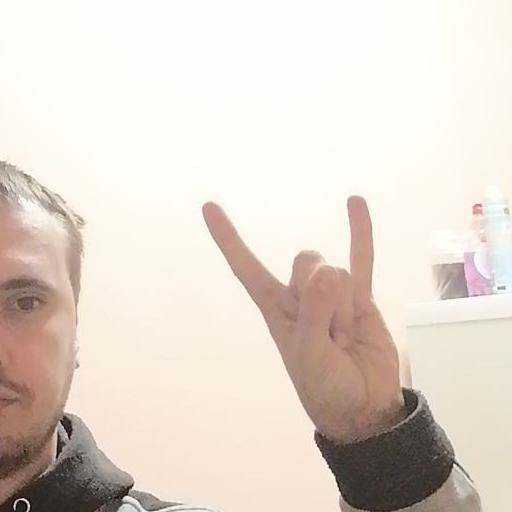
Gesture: rock